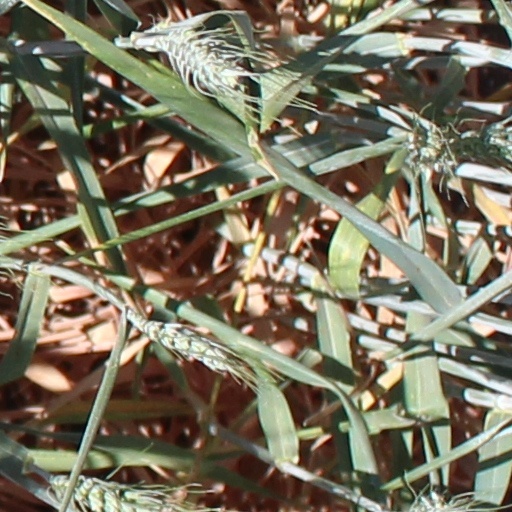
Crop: wheat